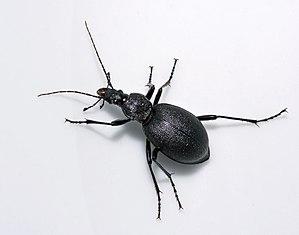
Le genre Cychrus regroupe des insectes coléoptères de la famille des Carabidae.